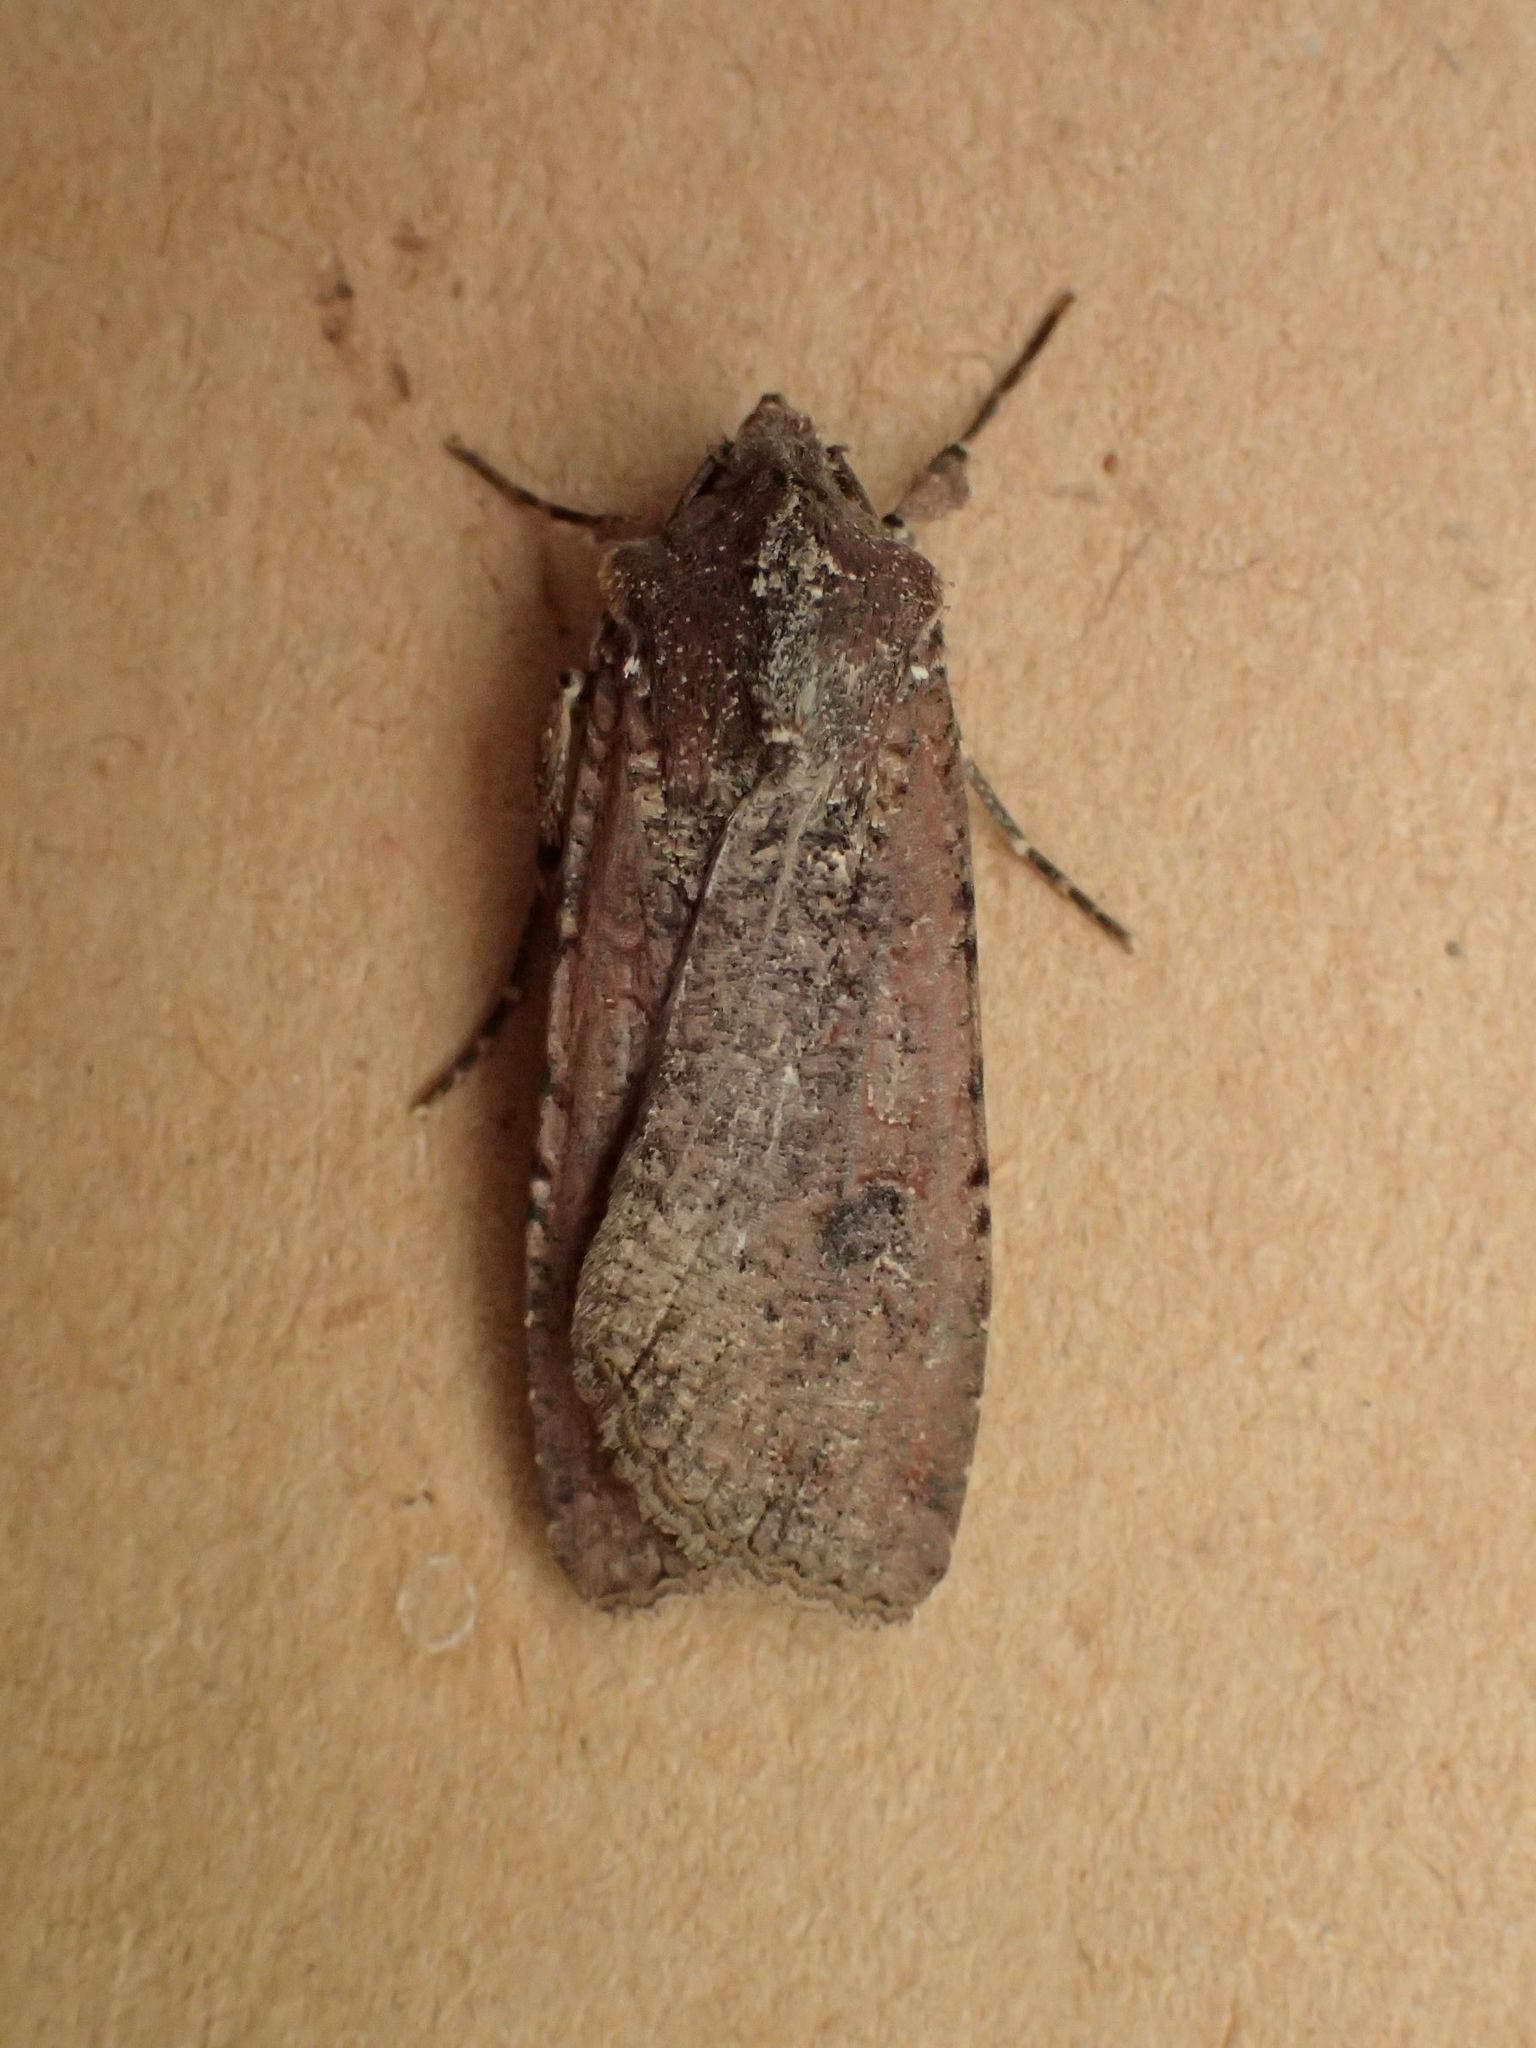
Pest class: cutworms